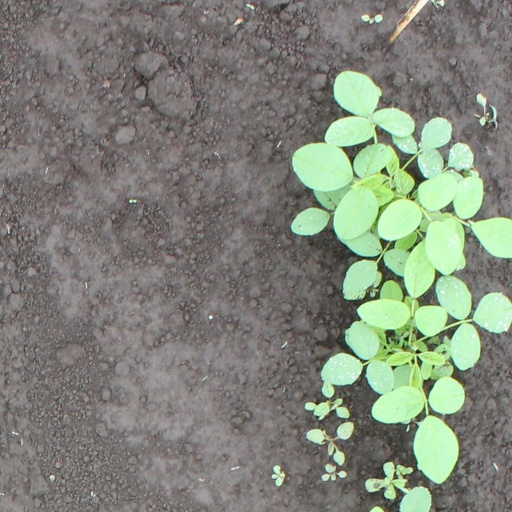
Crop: soybean